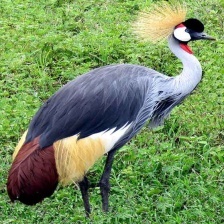
Species: AFRICAN CROWNED CRANE
Scientific name: BALEARICA REGULORUM
ImageNet parent category: crane